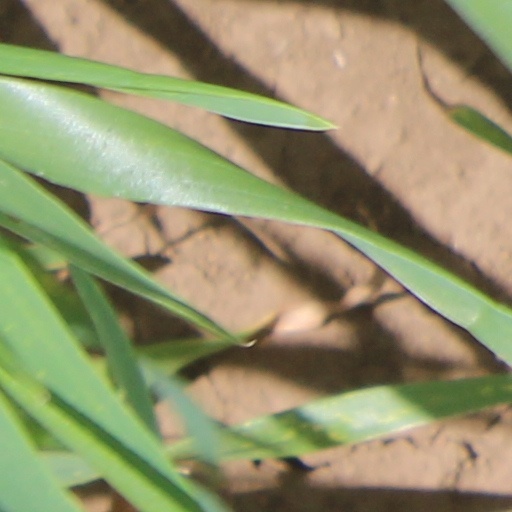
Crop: wheat